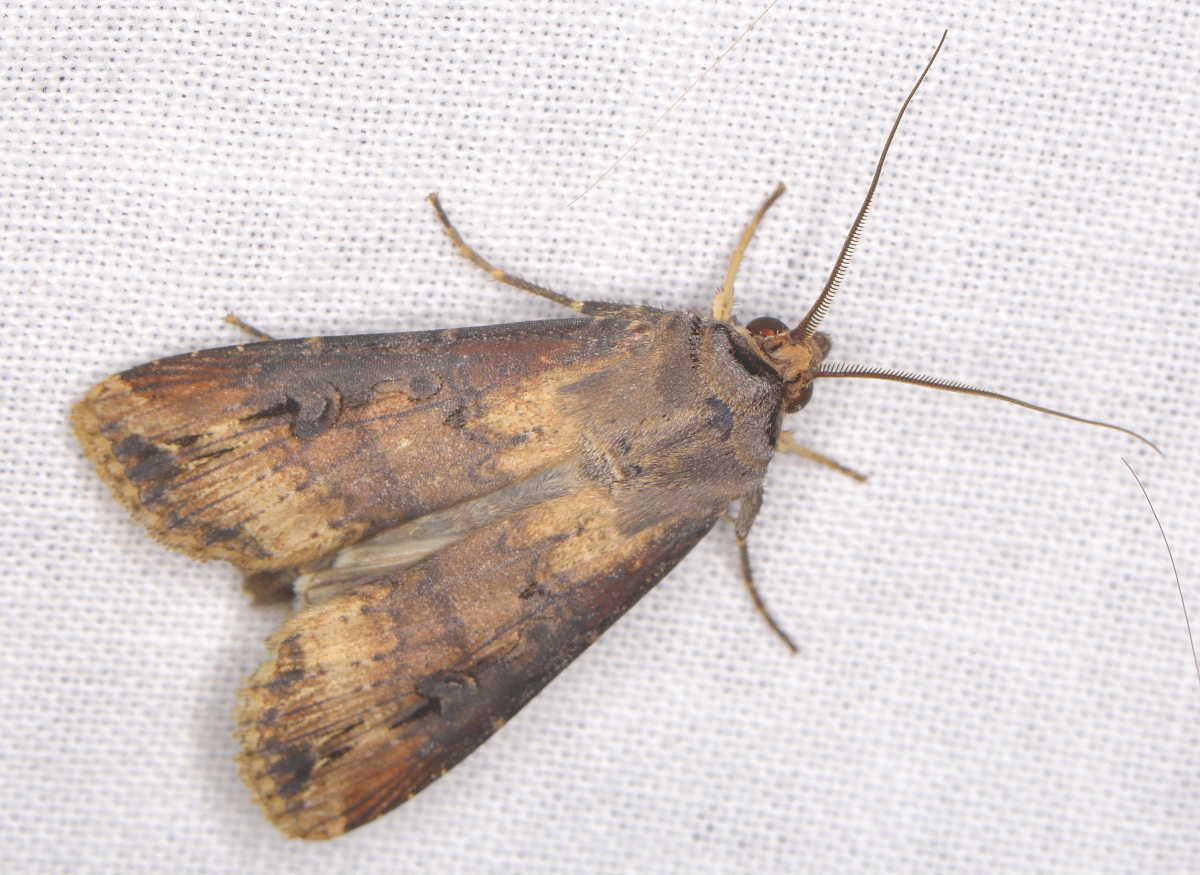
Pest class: cutworms